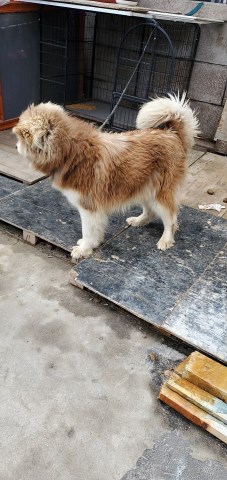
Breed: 1324-n000004-malamute